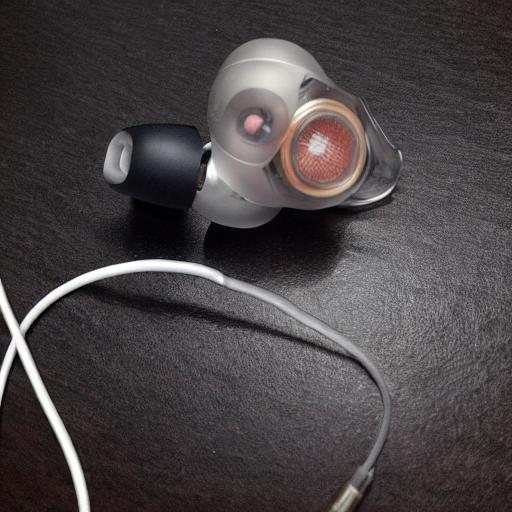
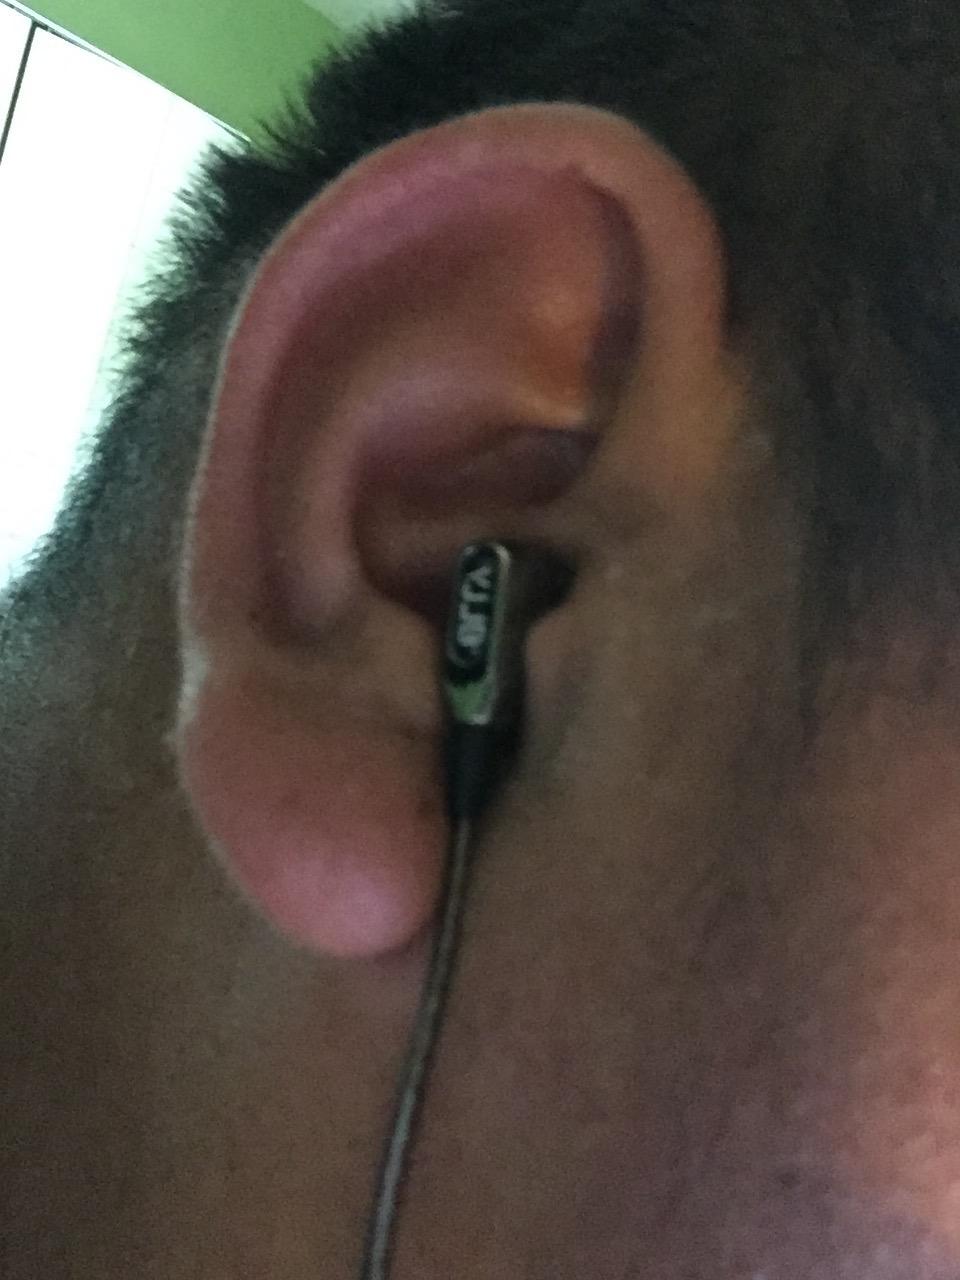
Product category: headphones
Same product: no